Mizhineerppoovukal

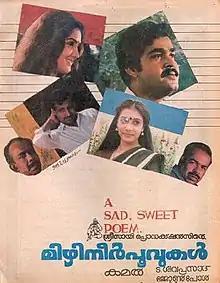
Poster

Mizhineerppoovukal is a 1986 Indian Malayalam-language drama film directed by Kamal (in his directorial debut) and written by John Paul, starring Mohanlal and Urvasi. The music was composed by M. K. Arjunan. The plot follows the life of a womaniser, Richard (Mohanlal), who along with his friends used to seduce, gang rape and kill girls. It was the last film of Kottarakkara Sreedharan Nair.